Günter Pfitzmann

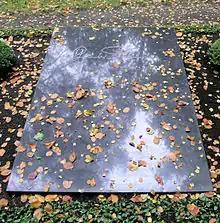
Pfitzmann's grave at the Waldfriedhof Zehlendorf in Nikolassee

Günter Pfitzmann (8 April 1924 – 30 May 2003) was a German film actor who appeared in more than 60 films between 1950 and 2001.